Tomomi Abiko

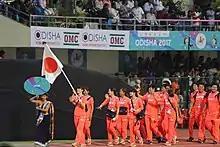
Abiko (Flag bearer) at the 2017 Asian Championships opening ceremony

is a Japanese track and field athlete who competes in the pole vault. She won at the 2012 Japan Championships. She is Japanese record holder in the Women's pole vault. She competed in the Women's pole vault at the 2012 Summer Olympics.